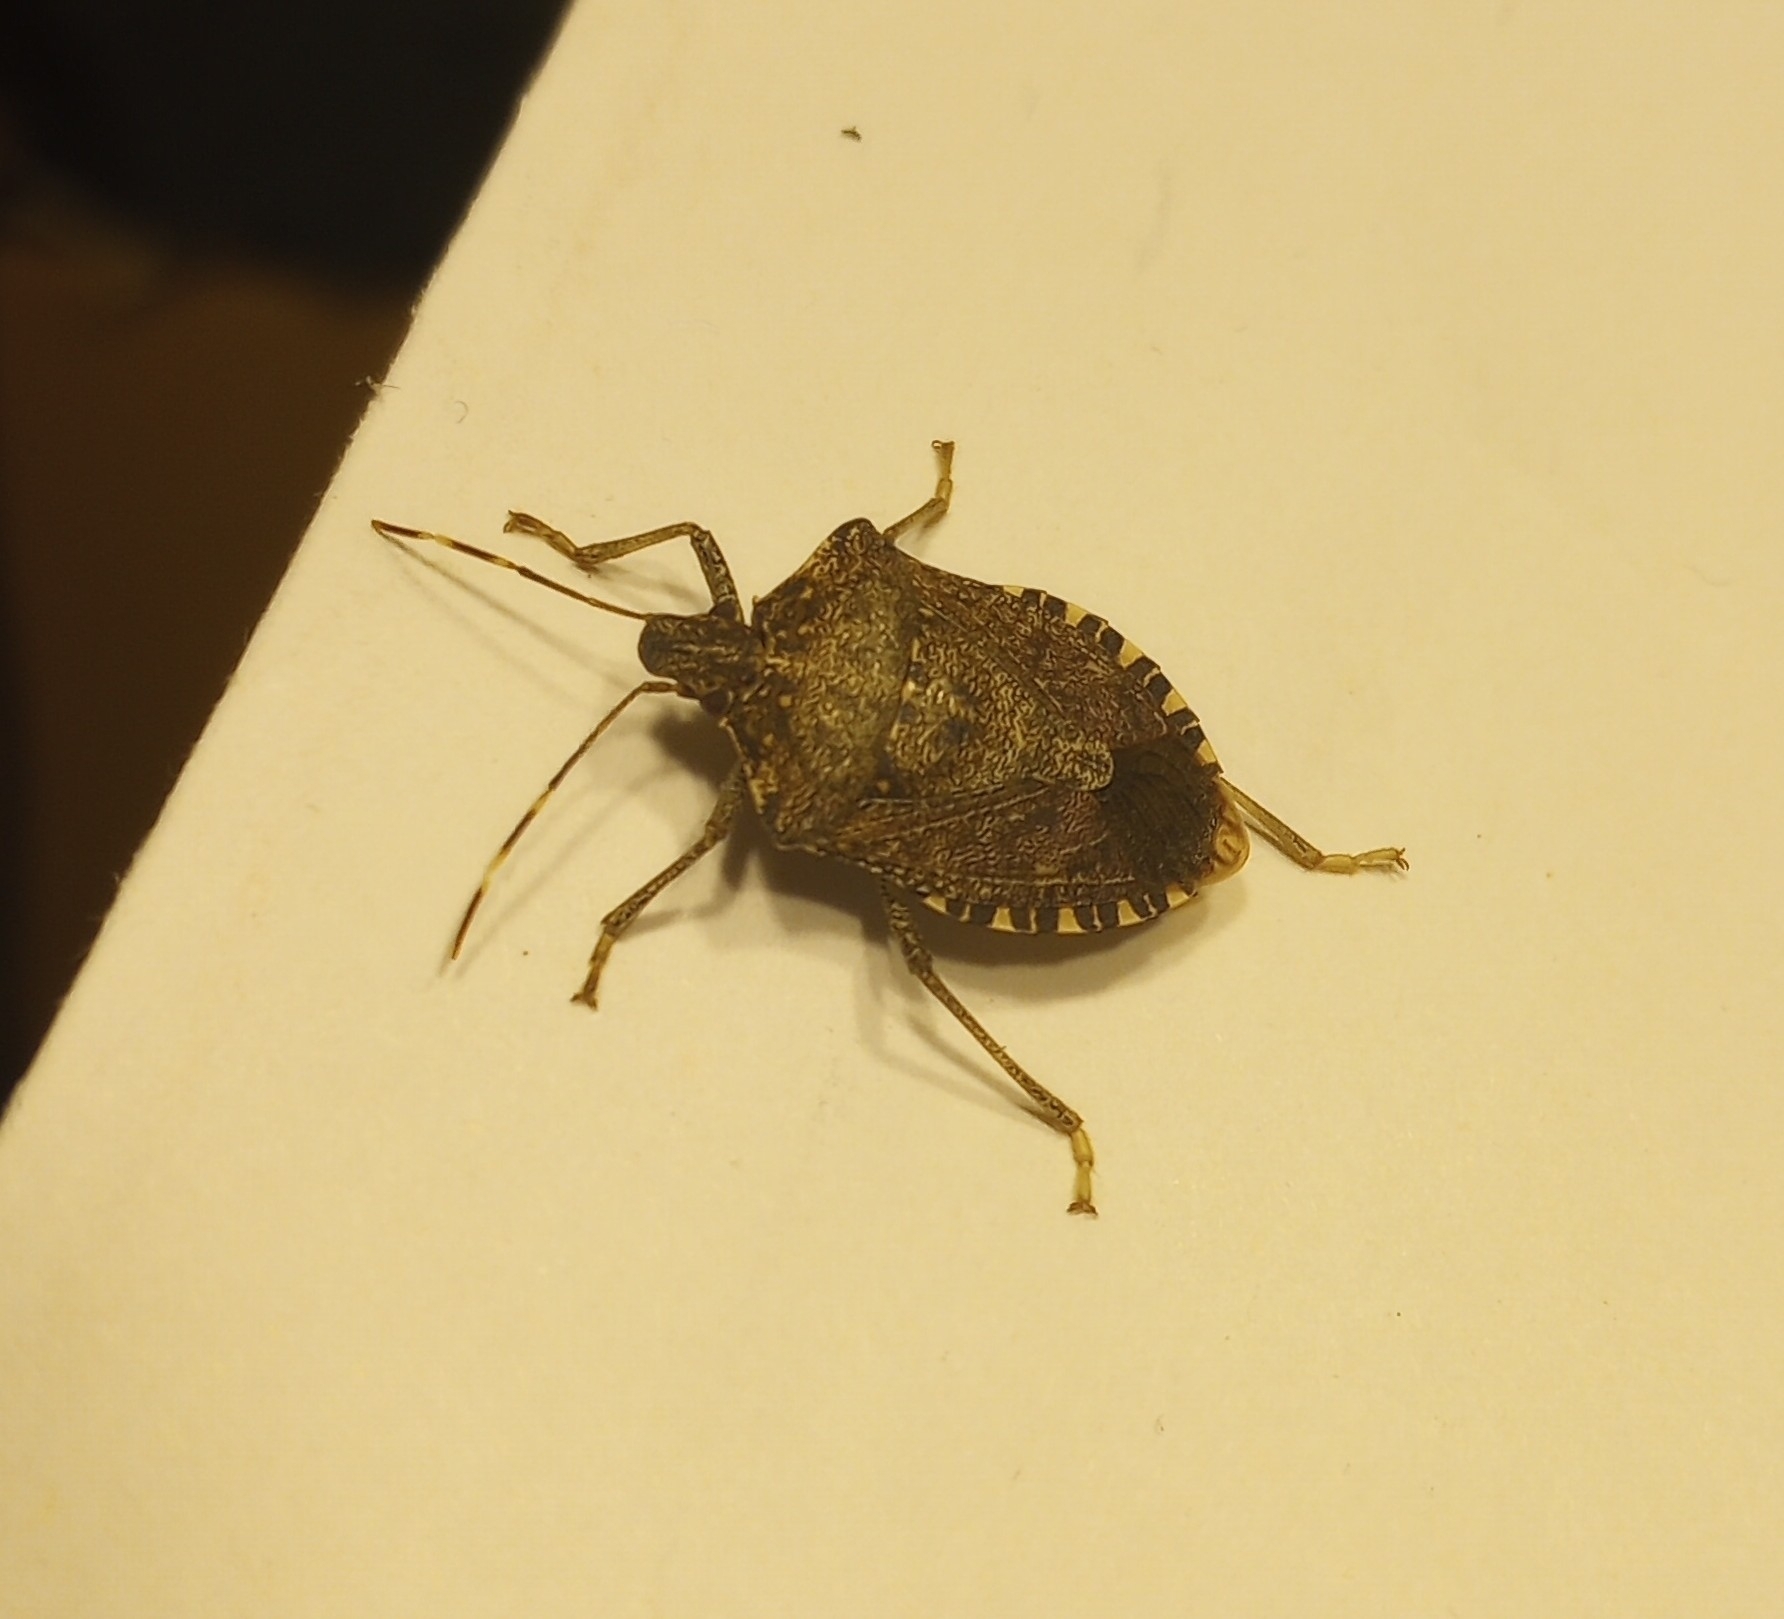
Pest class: stink_bug